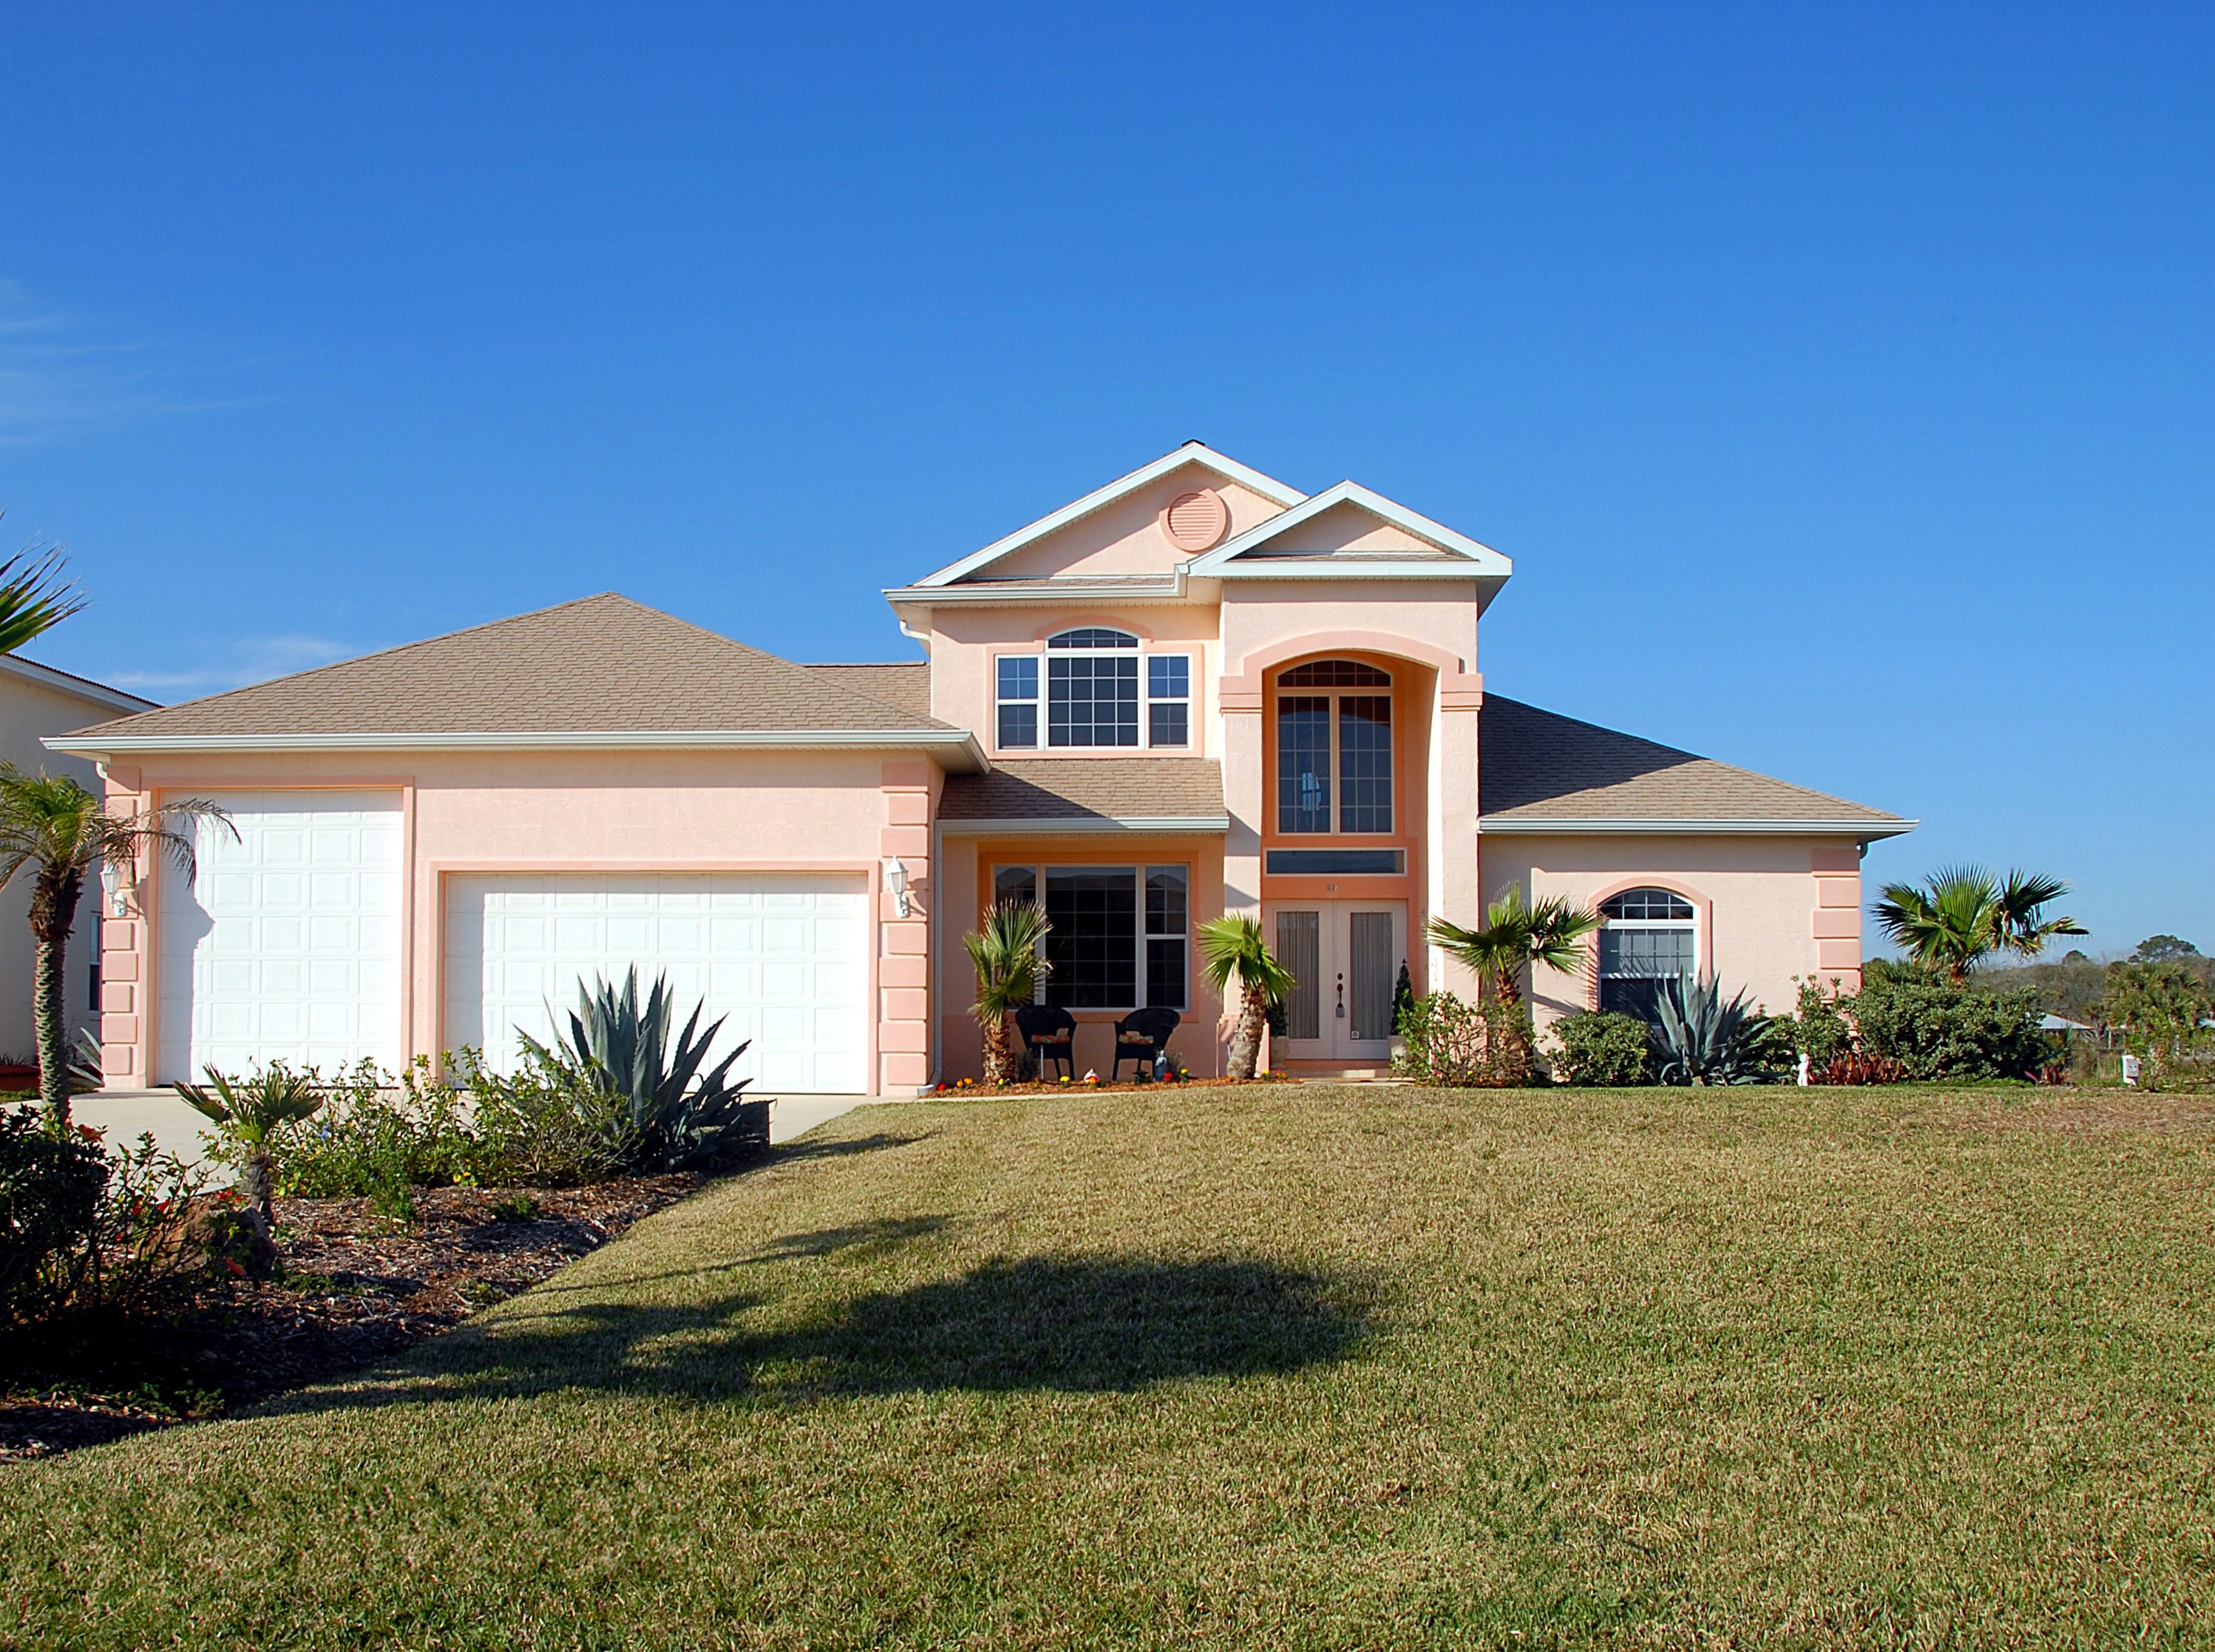
landscape, architecture, sky, lawn, villa, house, building, home, suburb, sign, construction, cottage, facade, property, exterior, residential, american, luxury, design, farmhouse, style, banking, sale, estate, buy, yard, sell, florida, siding, finance, real estate, for sale, mortgage, purchase, tropical climate, loan, home for sale, residential area